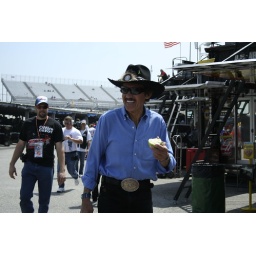
Richard Petty enjoys an apple while walking in the Sprint Cup garage at Dover on 5/15/2010